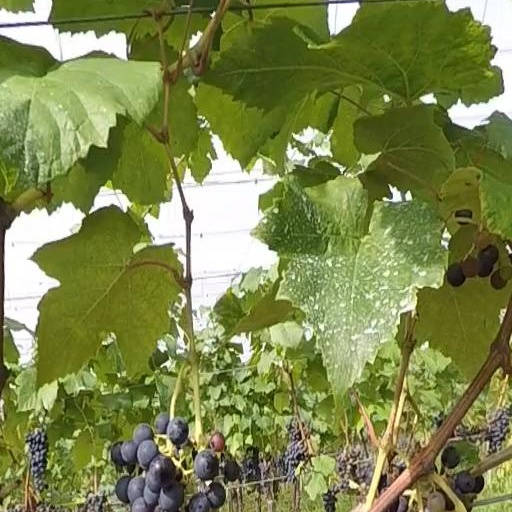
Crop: grape